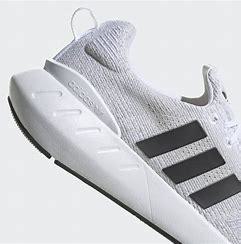
Brand: Adidas
Model: Swift Run 22